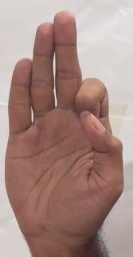
ASL sign: F